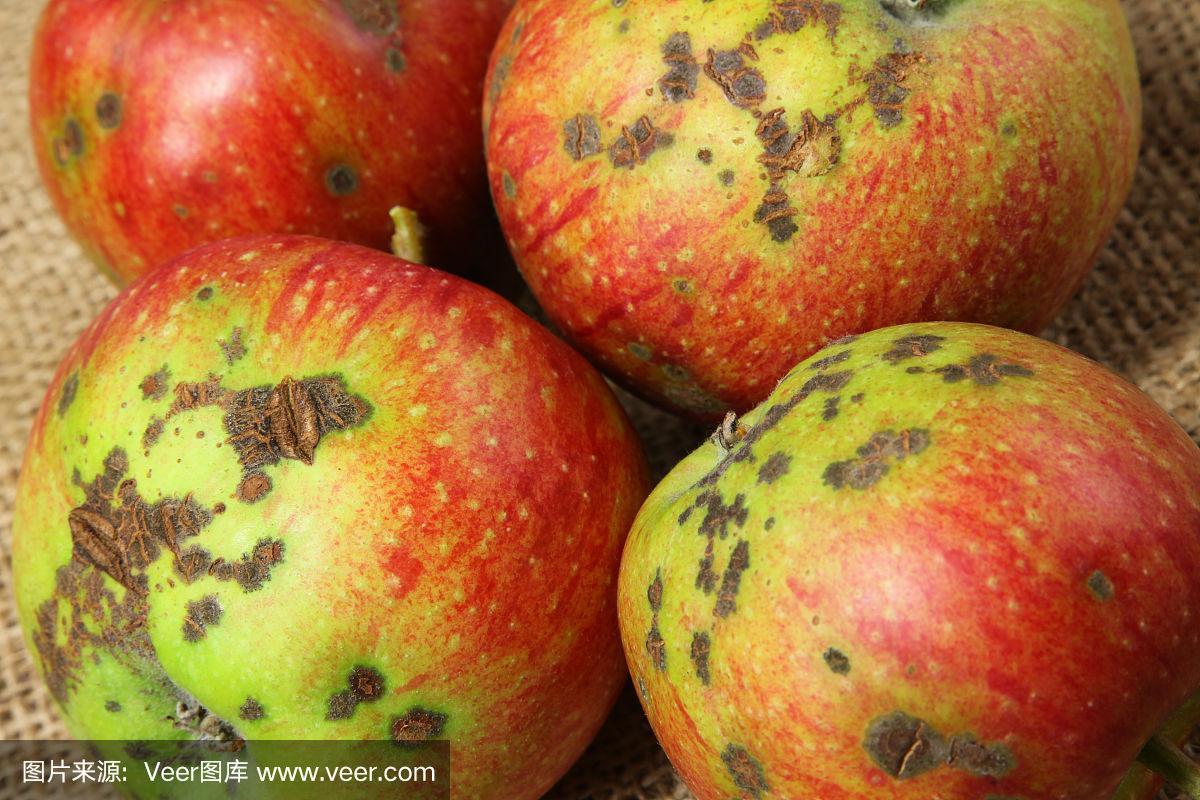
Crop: apple
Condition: scab